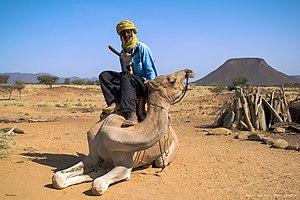
Kel Aïrdésignent les Touaregs vivant dans le massif de l'Aïr, au Niger, qui constituent une confédération de tribus elles-mêmes divisées en fractions. Ils étaient 55 000 en 1981.